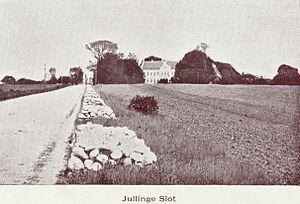
Halsted Kloster
Juellinge Slot eller Halsted Kloster fotograferet i begyndelsen af 1900-tallet.
Juellinge Slot på Lolland, også kaldt Halsted Kloster
Halsted Kloster er et kloster, som 1231 nævnes første gang. Halsted Kloster hed Juellinge fra 1721 til 1922. Klosteret ligger i Halsted Sogn, Lollands Nørre Herred, Maribo Amt, Højreby Kommune. Den gamle hovedbygning er opført i 1589-1591 ved Hans von Andorf, Ny Hovedbygning opført 1847-1849.